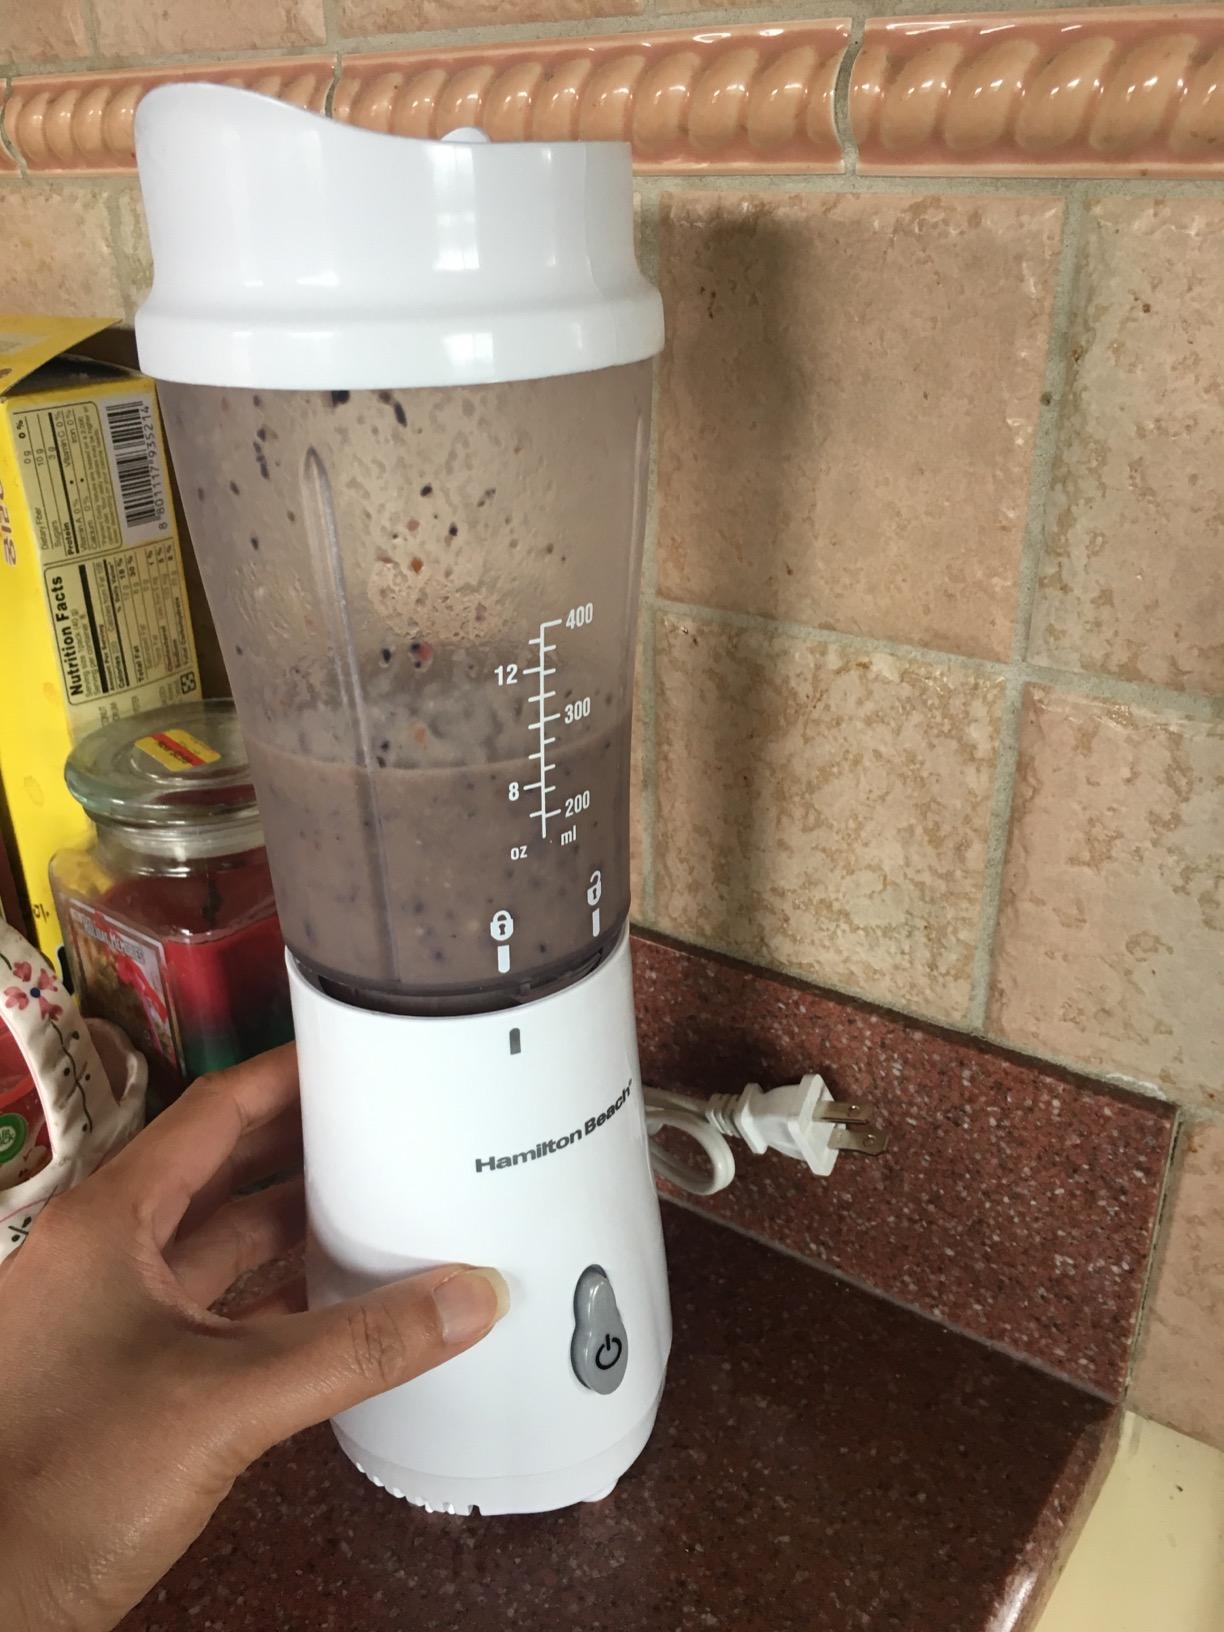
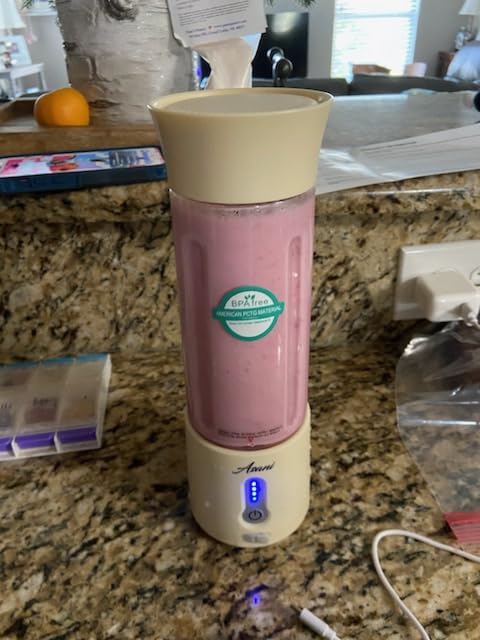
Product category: items_blender
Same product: no